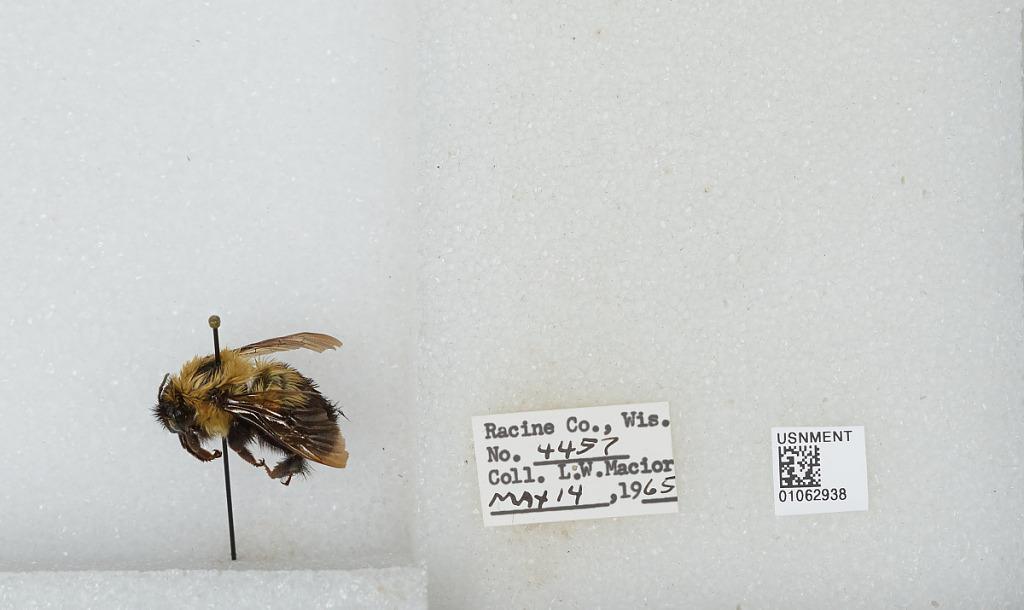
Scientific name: Bombus (Pyrobombus) bimaculatus Cresson
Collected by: L. Macior
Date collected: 1965-5-14
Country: United States
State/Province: Wisconsin
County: Racine
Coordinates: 42.78, -87.76